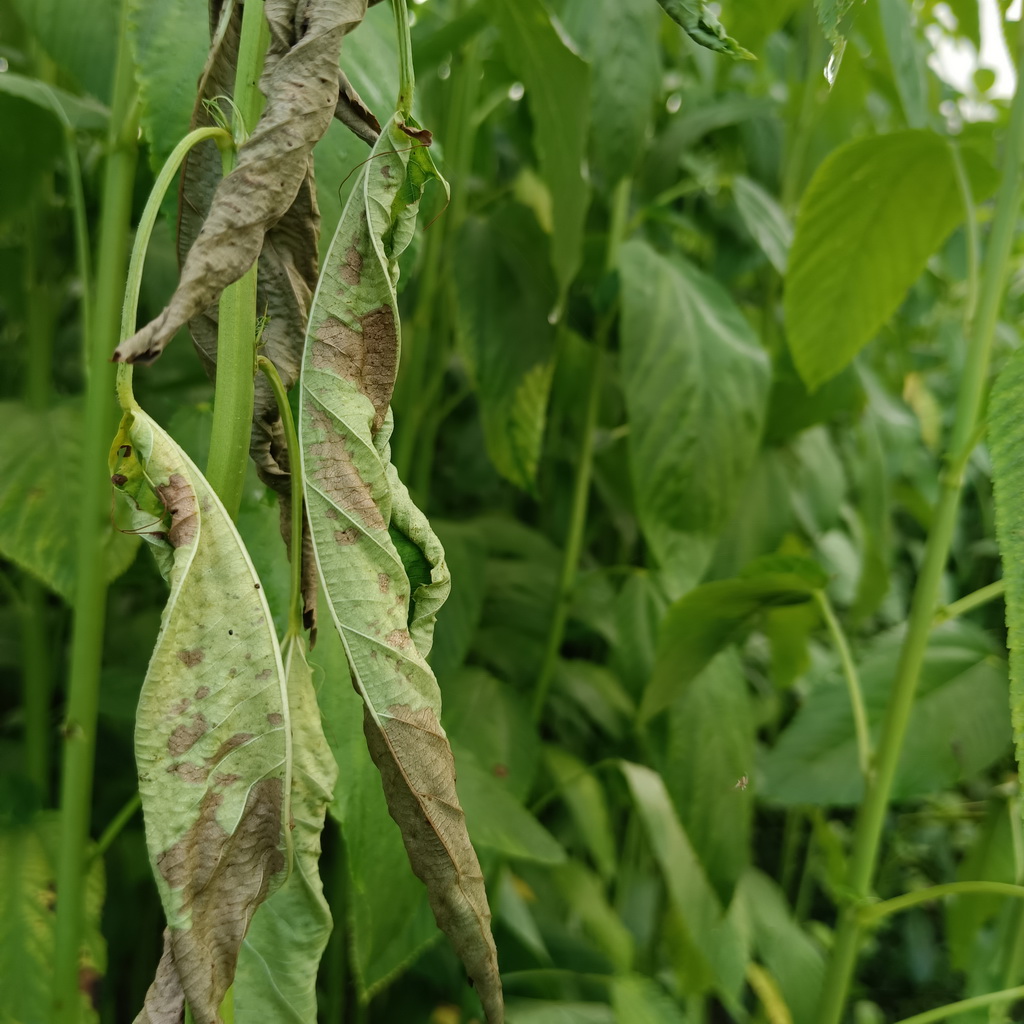
Label: Dieback